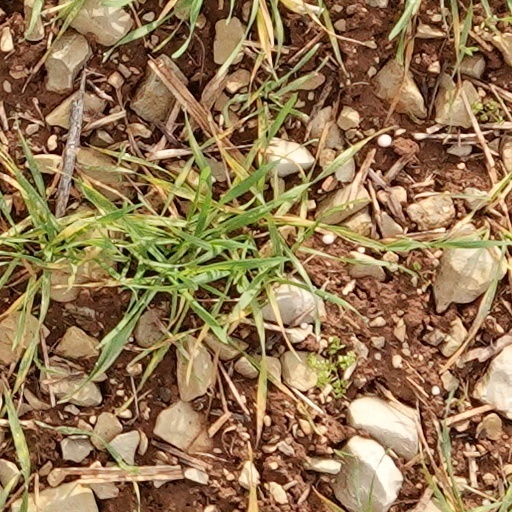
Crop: wheat